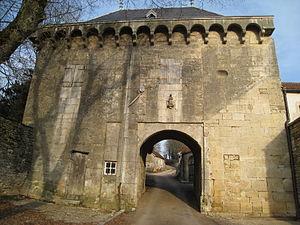
porte fortifiée de Montsaugeon
Le Montsaugeonnais est une commune nouvelle, située dans le département de la Haute-Marne en région Grand Est, créée le 1ᵉʳ janvier 2016.
Montsaugeon est une ancienne commune française située dans le département de la Haute-Marne, en région Grand Est. Elle est, depuis janvier 2016, partie intégrante de la commune nouvelle appelée le Montsaugeonnais.